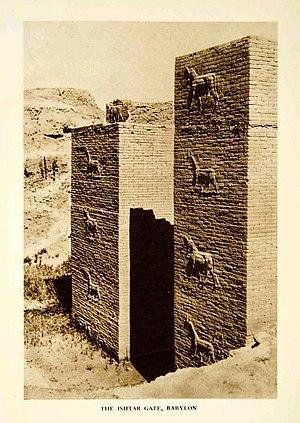
Homo zapiens est le titre du roman de Viktor Pelevine sur la génération russe, qui est devenue adulte et s'est formée au point de vue politique durant les années 90, à l'époque des réformes politiques et économiques de Boris Eltsine. L'action du roman se déroule à Moscou, durant ces années 1990. Le héros principal du roman est Babylen Tatarski, un jeune homme intelligent, diplômé de l'Institut de littérature Maxime-Gorki.Il a reçu un prénom inhabituel, choisi par son père, du fait de son admiration pour le poème sur Baby yar, dont il reprend les deux premières syllabes Baby, et, en même temps, pour Vladimir Lenine qui termine le prénom avec la syllabe Len. Tatarski est une image de la Génération P, des années soixante-dix en URSS.